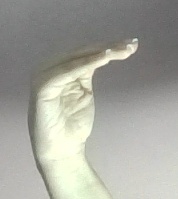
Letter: haa